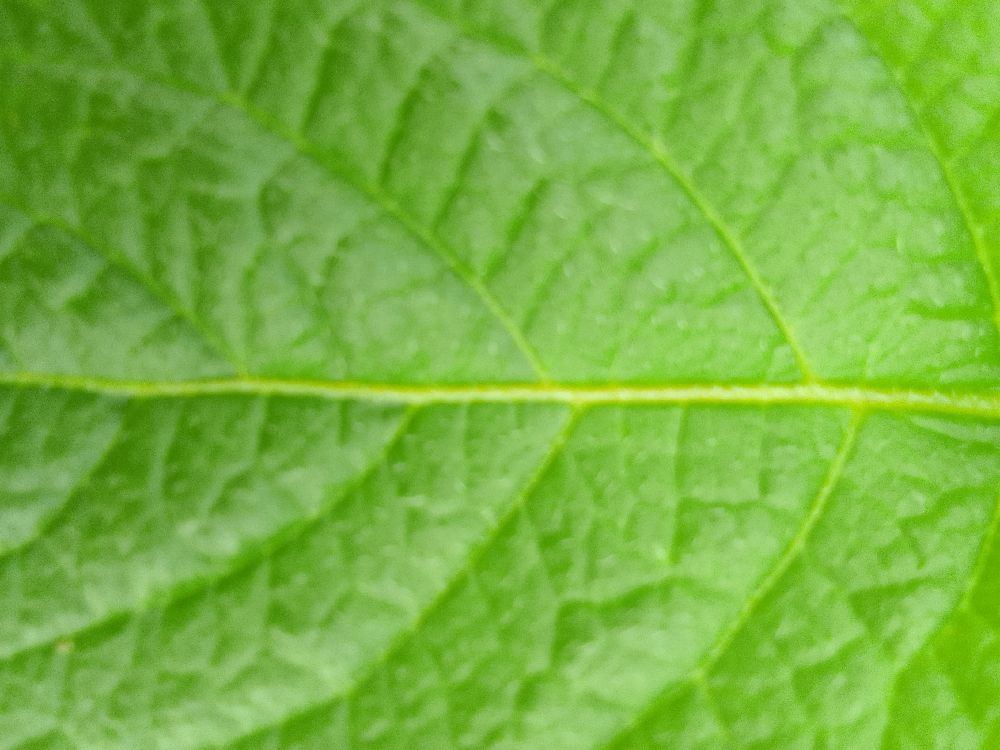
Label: Healthy